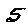
Label: 5